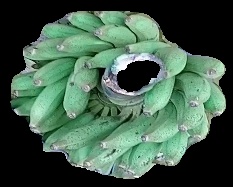
Variety: elakki-bale
Grade: grade1